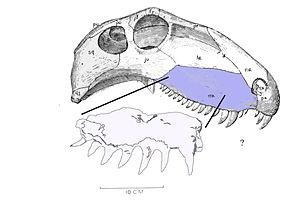
Steppesaurus est un genre éteint de pélycosaures carnivores connus seulement dans le Permien du Texas de la famille des Sphenacodontidae.